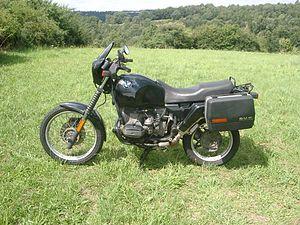
La dénomination GS représente la gamme trail chez BMW. GS signifie gelände/straße, ce qui pourrait se traduire par « tout terrain/route ». L'engagement de la firme bavaroise dans les compétitions tout-terrain est ancienne, puisqu'elle remonte aux années 1930. Mais il faut attendre la fin des années 1970 pour que les dirigeants envisagent de mettre sur le marché des modèles dérivés des prototypes utilisés en compétition. La force de BMW est d'avoir su proposer un trail bicylindre, alors que la concurrence n'offrait à l'époque que des petits monocylindres. Associé à la classique transmission par cardan, la GS s'est rapidement imposée comme une moto capable d'emmener ses passagers et leurs valises à l'autre bout de la Terre, et dans un grand confort.
Cette liste des motos BMW est triée par ordre chronologique et par type de moteur. Les modèles actuellement disponibles sont en gras. Les dates indiquées sont uniquement une indication de la période. La production et les ventes diffèrent considérablement selon le marché et ne peuvent pas être entièrement illustrées ici. Celles-ci sont discutées, si elles sont bien connues, dans les articles correspondants.